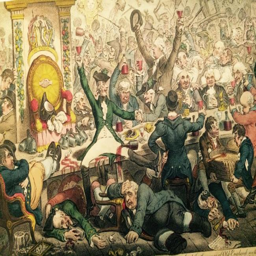
detail of a painting by author showing a debauched party